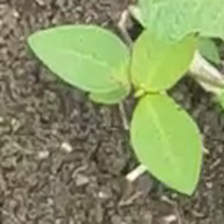
Weed species: Moti_dudhi(Euphorbia_geneculata_L)